Yahya Al Bishri

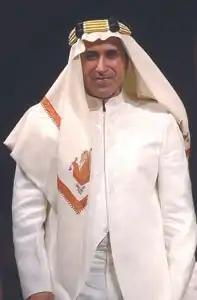
Al Bishri in 2006

Yahya Al Bishri (born 13 August 1962) is a Saudi fashion designer. He has designed garments for King Abdullah and royal families around the world such as Diana, Princess of Wales.